Chen Jin (badminton)

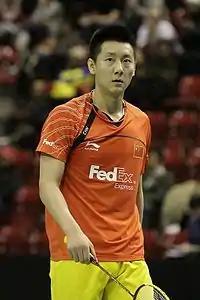

Chen Jin (born 10 January 1986) is a Chinese badminton player. He is a former world men's singles champion and an Olympic bronze medalist. He also served as women's singles coach of the China national badminton team.